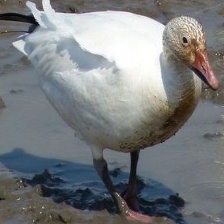
Species: SNOW GOOSE
Scientific name: ANSER CAERULESCENS
ImageNet parent category: goose